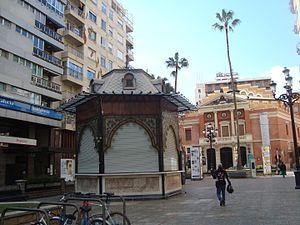
Castelló de la Plana, est une commune d'Espagne, de la province de Castelló, située dans la Communauté valencienne. Elle est située dans la comarque de Plana Alta et dans la zone à prédominance linguistique valencienne. Elle est le chef-lieu de la province de Castelló qui se trouve au sud de la province de Tarragone, à l'est de la province de Teruel et au nord de la province de Valence.